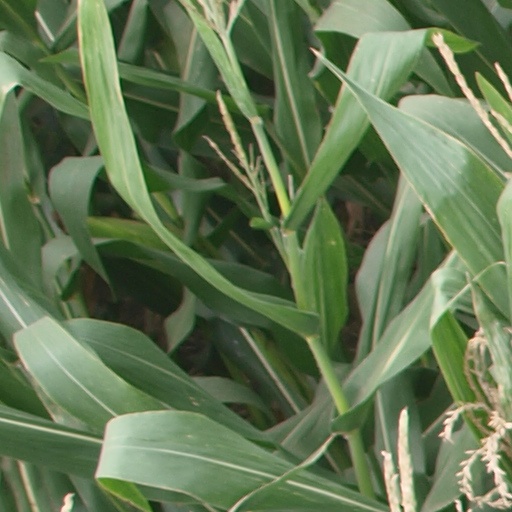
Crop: maize; corn